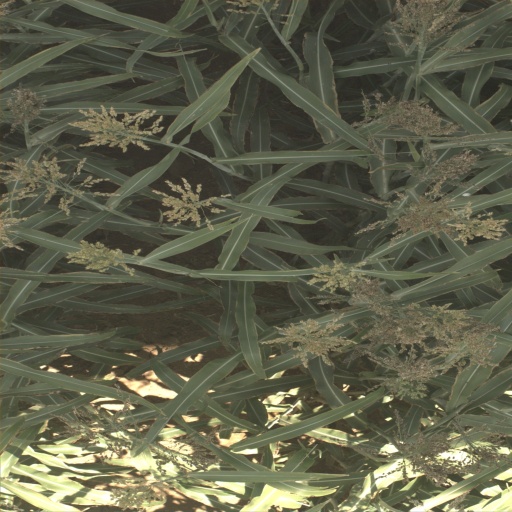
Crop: sorghum